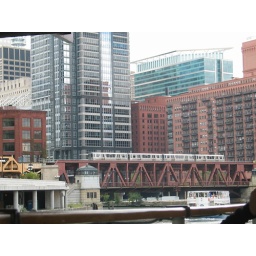
The 'L' in Chicago. The elevated railroad crossing the river above a road bridge